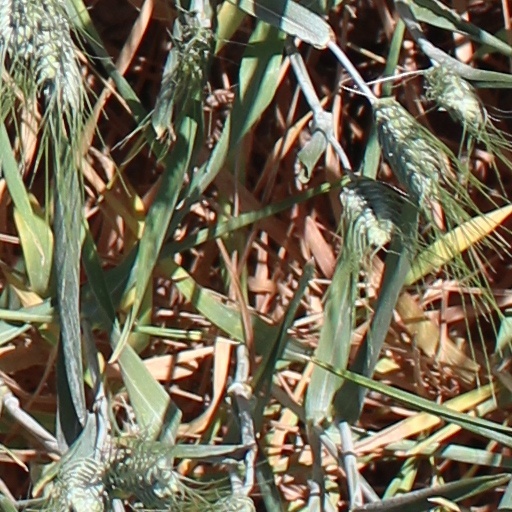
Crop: wheat